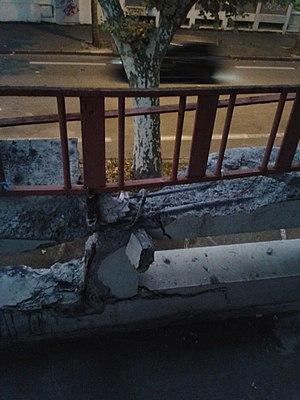
Balcon de la maison Kaminski, dégradé par l'entreprise Colas.
La maison Kaminski est un bâtiment de style moderniste français des années 1930 en Isère. Il s’agit de la première construction du Mouvement moderne à Grenoble.